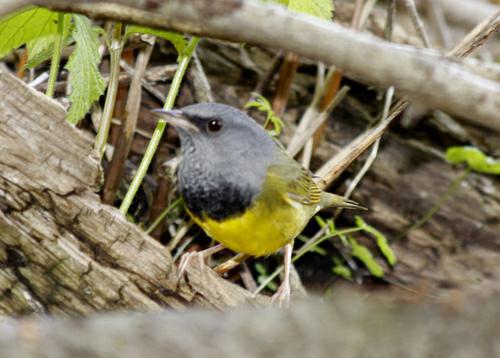
A photo of a mourning warbler